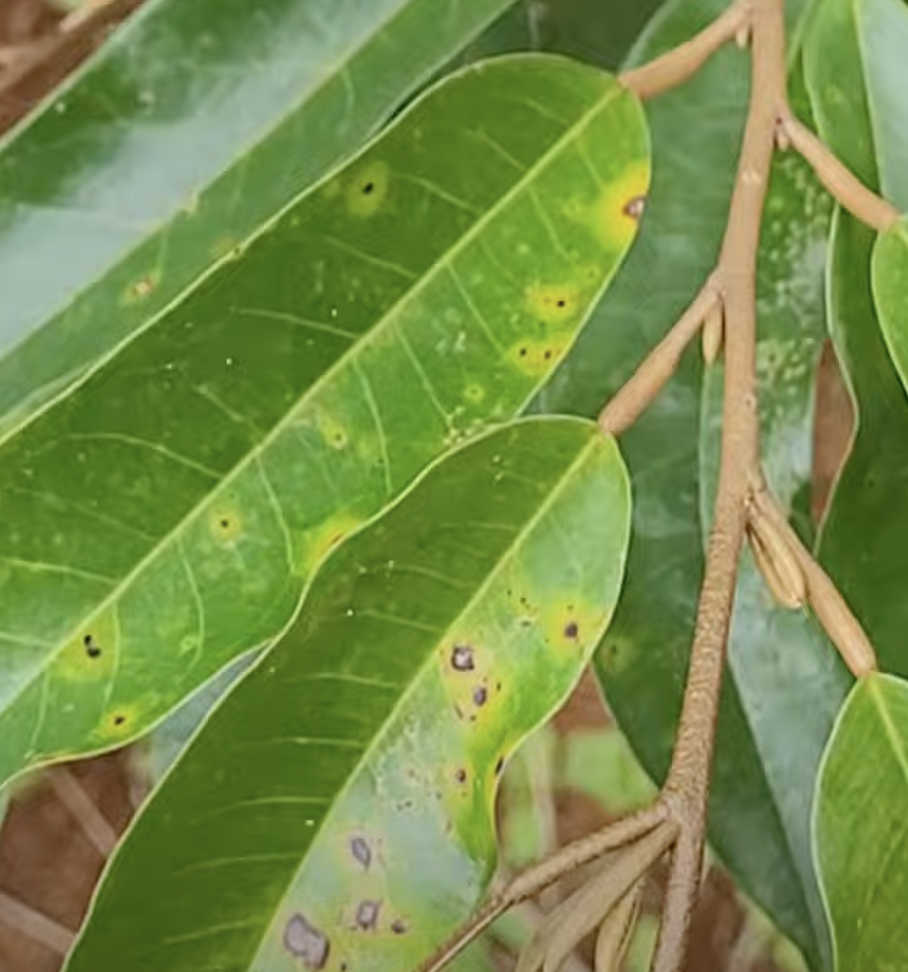
Label: canker_disease